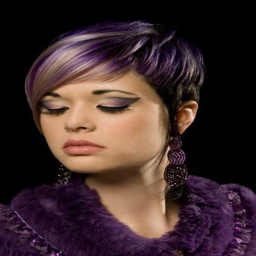
when i can run my own business , i 'm totally doing this to my hair !